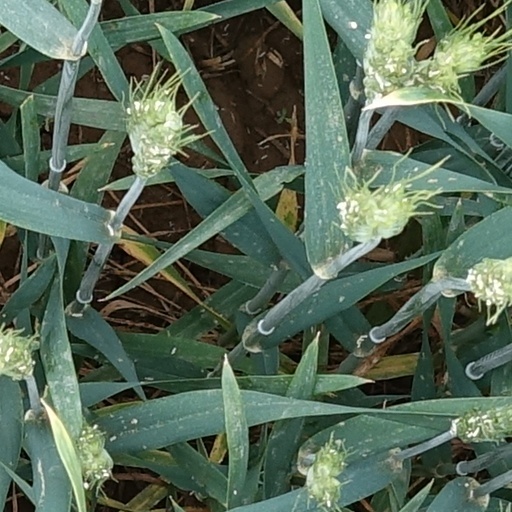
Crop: wheat